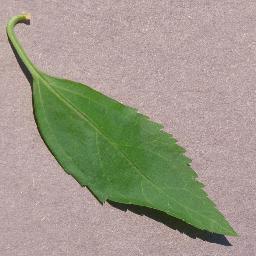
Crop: cherry
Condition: (including_sour)_healthy